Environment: real
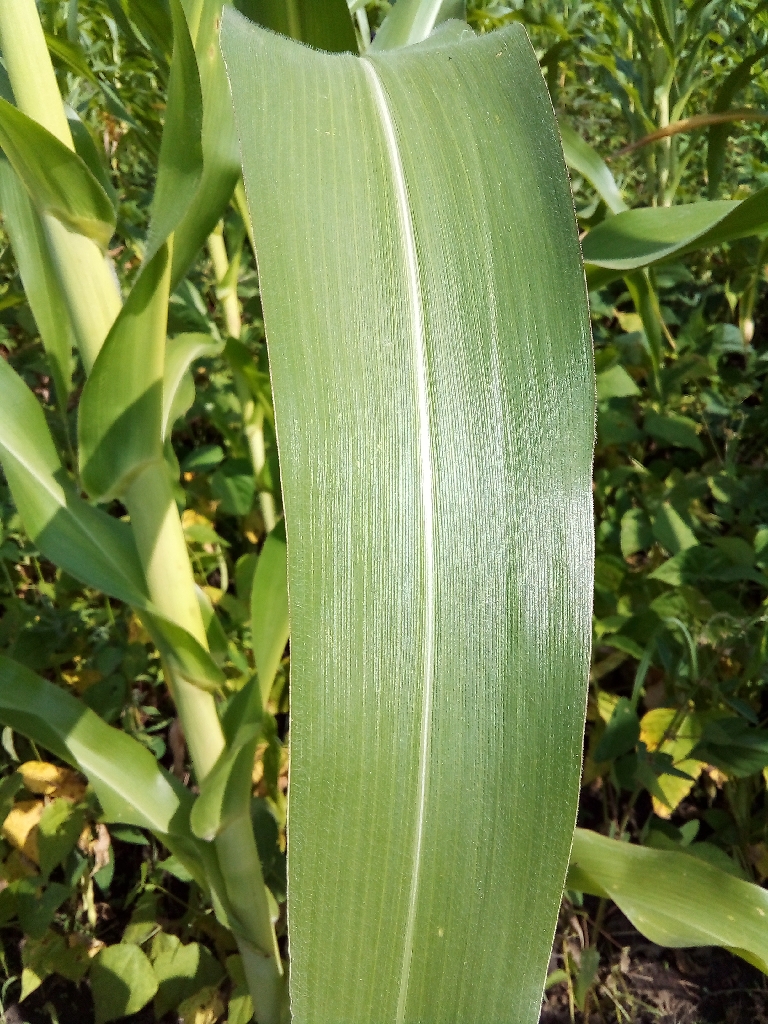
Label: healthy